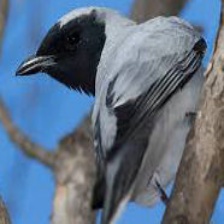
Species: GREY CUCKOOSHRIKE
Scientific name: CORACINA CAESIA